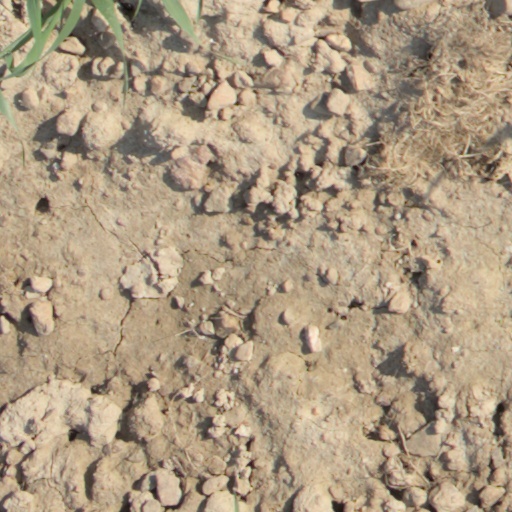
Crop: wheat